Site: brandenburg
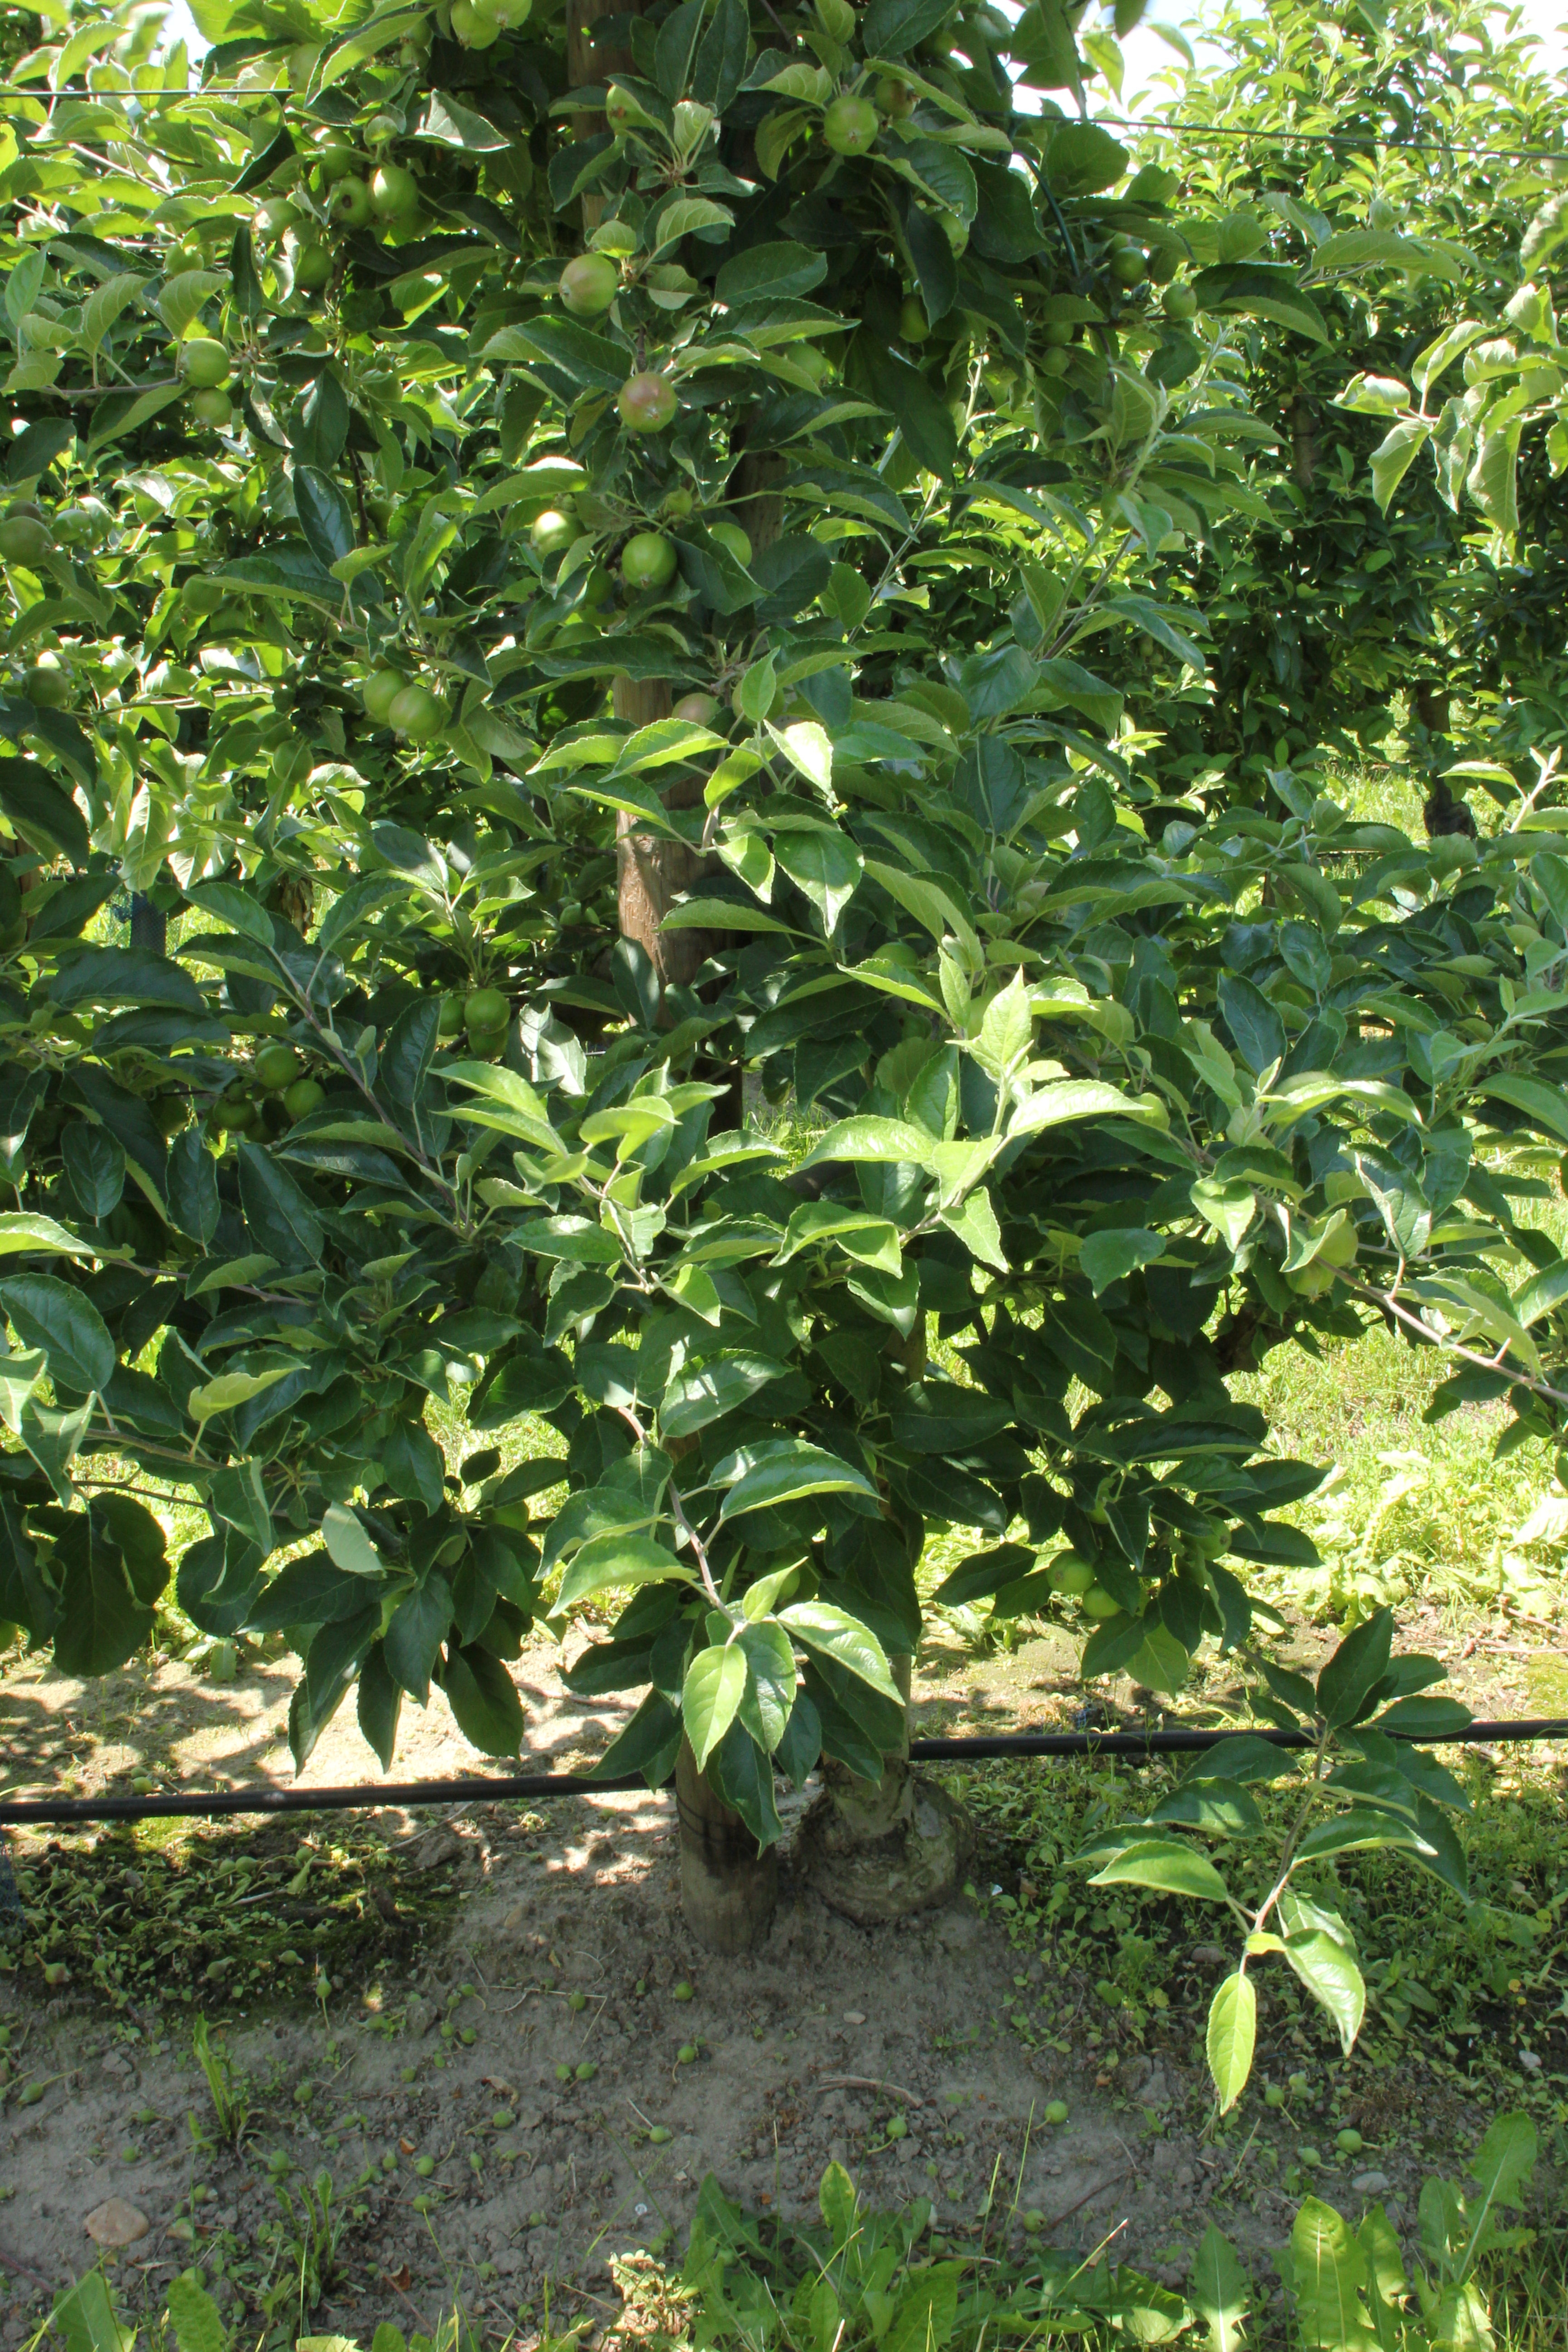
Growth stage (BBCH 73): Development of fruit